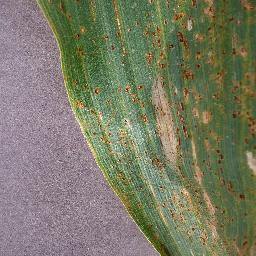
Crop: corn
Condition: (maize)_northern_blight